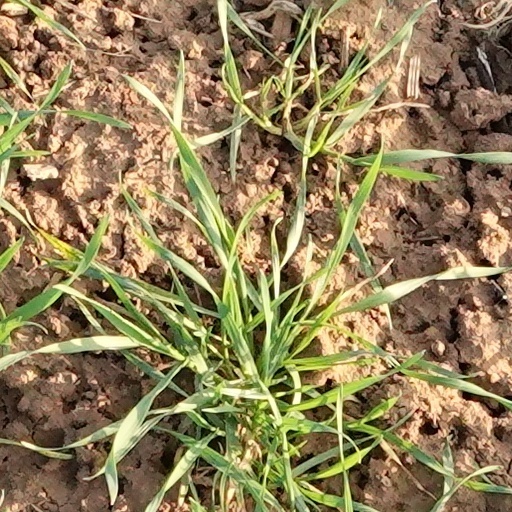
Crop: wheat